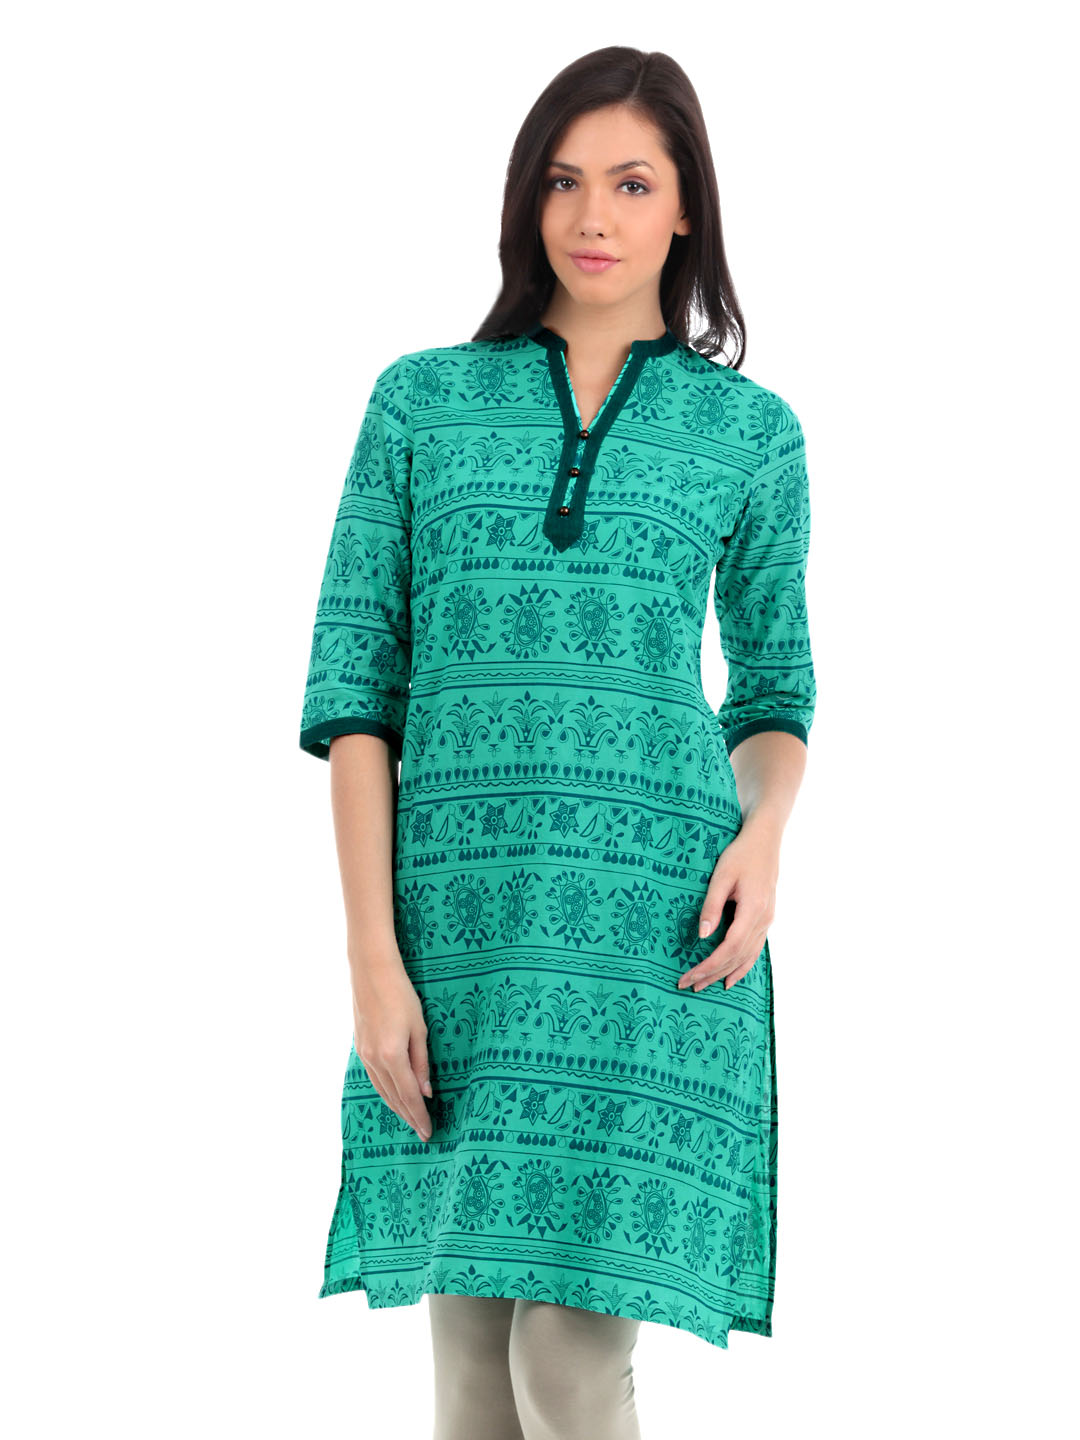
Aurelia Women Green Kurta
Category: Apparel / Topwear / Kurtas
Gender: Women
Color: Green
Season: Summer 2012
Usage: Ethnic